List of awards and nominations received by Iron Maiden

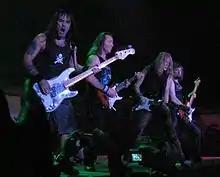
Iron Maiden performing in Barcelona on 30 November 2006, during A Matter of Life and Death Tour.

Iron Maiden are an English heavy metal band, formed in 1975 by bassist and only original member Steve Harris, and since 1999, also consists of vocalist Bruce Dickinson, guitarists Dave Murray, Adrian Smith and Janick Gers, and drummer Nicko McBrain. The musicians have received multiple nominations, honors, and awards including some of the most notable ones. The band have released seventeen studio albums, and have sold over 130 million albums worldwide. In 2023 Iron Maiden were honoured by Royal Mail UK with dedicated postal stamps and cards. In July 2025, Iron Maiden were honored with an official Royal Mint coin commemorating their 50th anniversary.